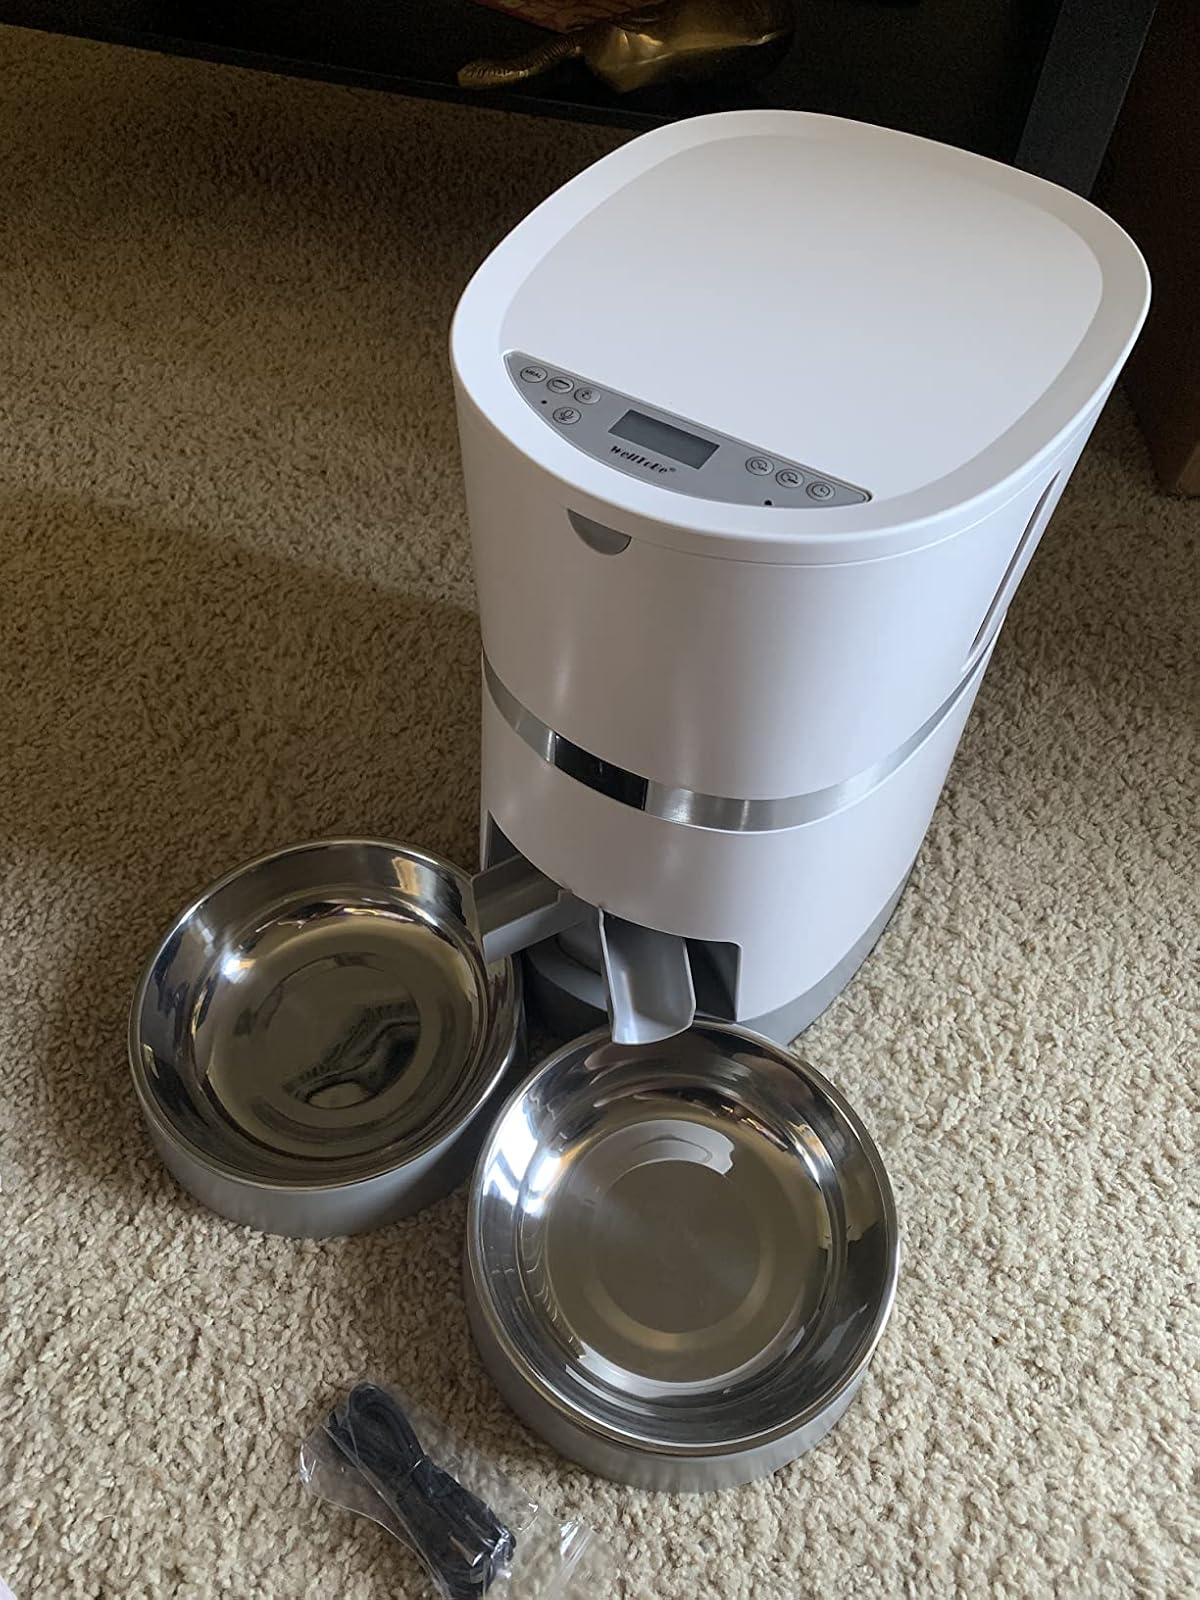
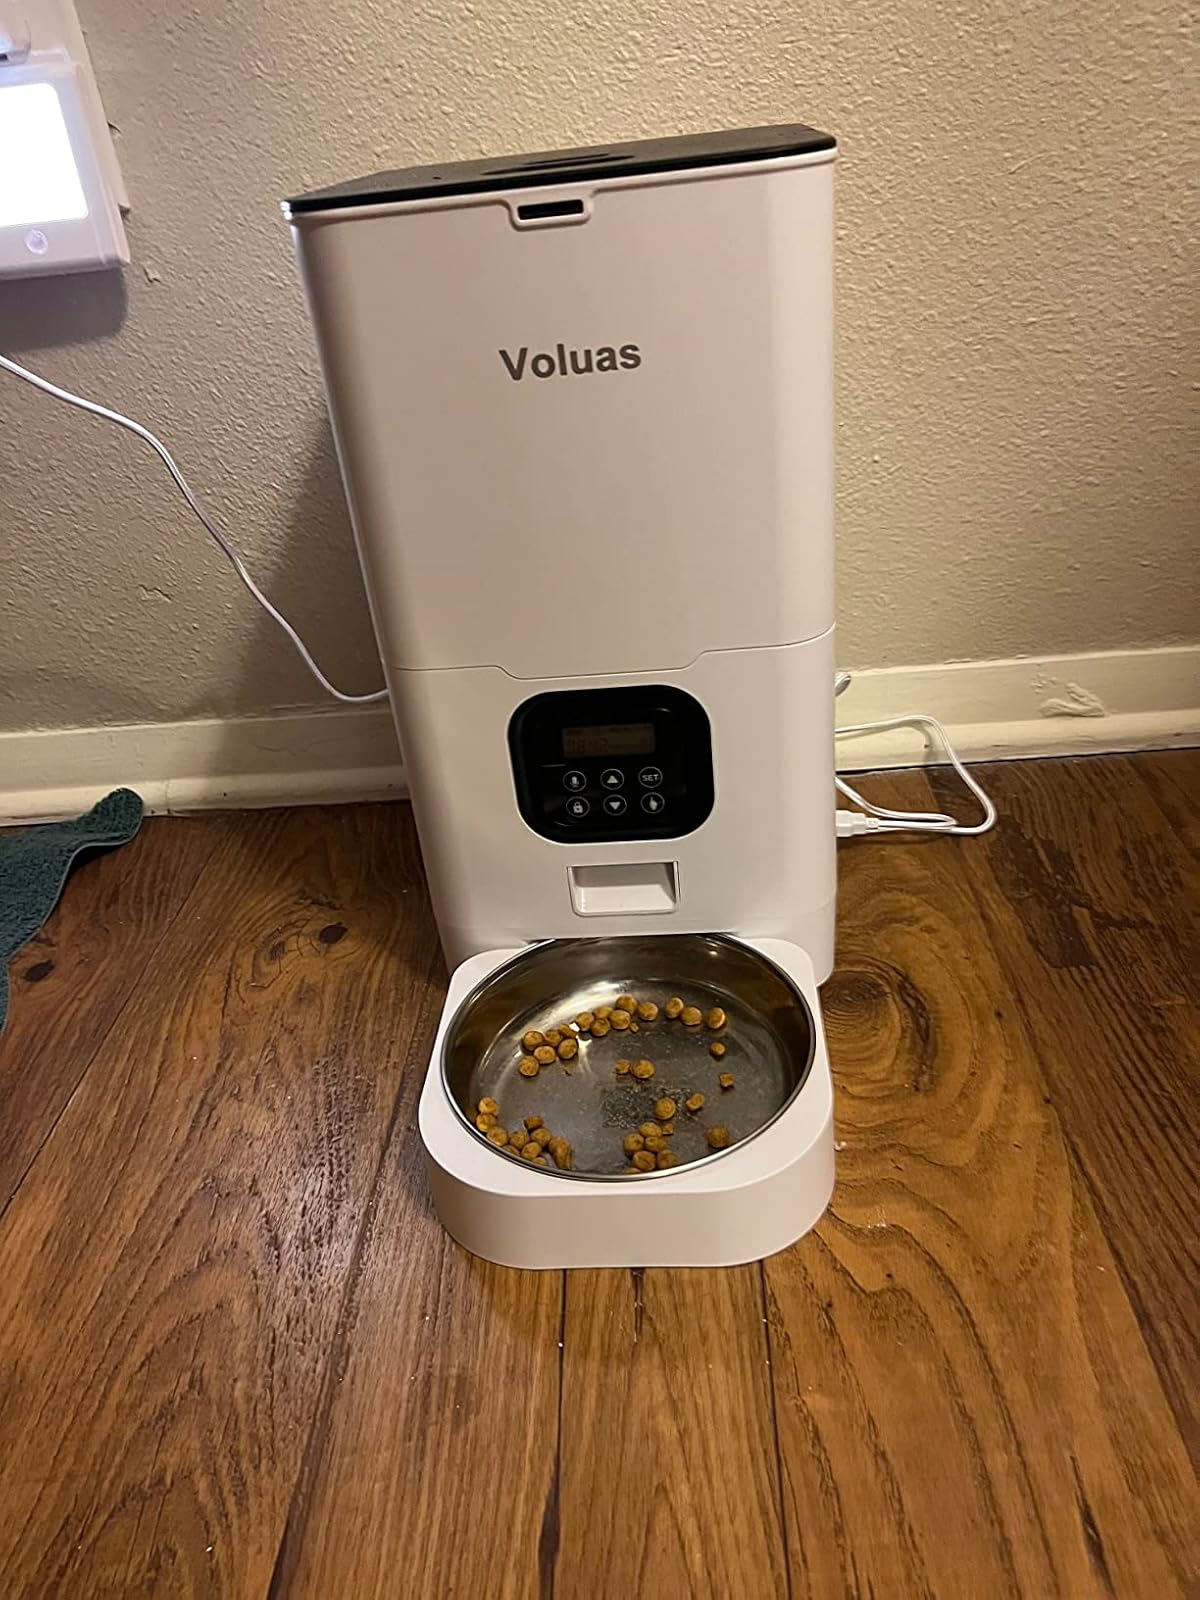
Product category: items_feeder
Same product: no